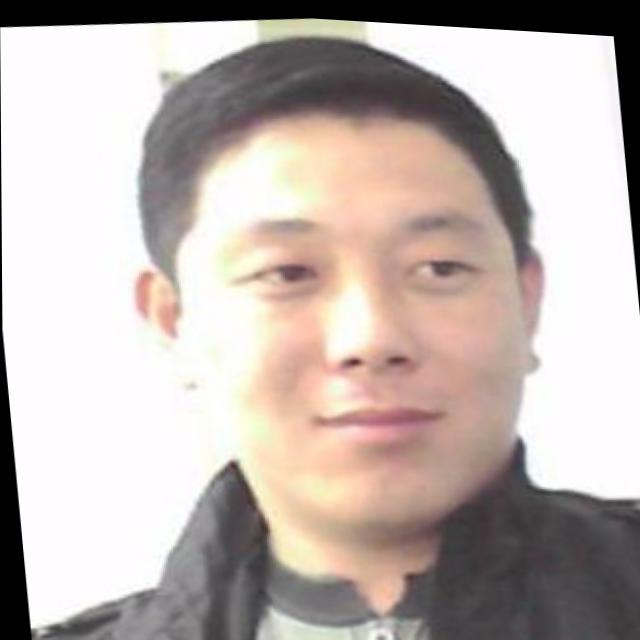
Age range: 21-44